Charles Mawer

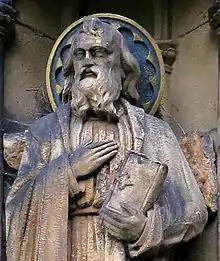
St Matthew by Charles Mawer

St Matthew, Lightcliffe, Halifax, West Yorkshire is a Grade II listed building. Between 1874 and 1875, in collaboration with architect William Swinden Barber, Charles produced the capitals and other carvings, but not the pulpit and reredos. The "Yorkshire Post and Leeds Intelligencer" reported in 1875: [Indoors] "the braces to the chancel roof are supported on winged angels holding shields, which are charged with the emblems of the Passion ... [Outside on the tower], facing the high road, is the principal entrance door, with the well-known four-leaved flowers carved in the hollow of the jambs and arch, the hood mould is finished with the heads of king and bishop; over the doorway is a canopied niche in which is placed the figure of St. Matthew ... Mr. Charles Mawer has executed the carving in a most creditable manner."